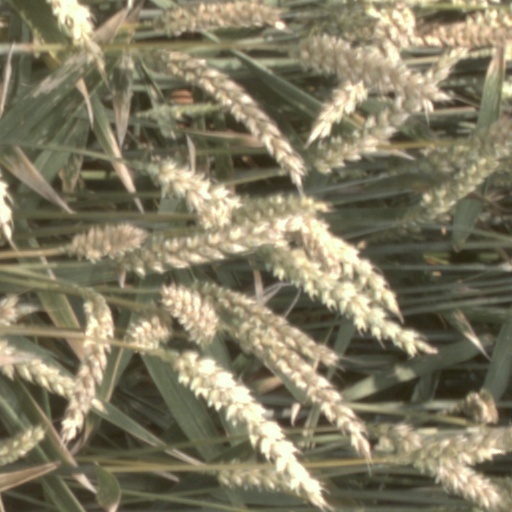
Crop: wheat